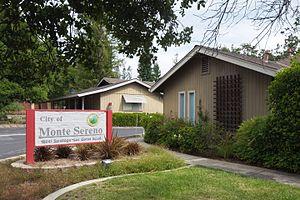
La municipalité de Monte Sereno est située dans le comté de Santa Clara, dans l’État de Californie, aux États-Unis. Lors du recensement de 2010, elle comptait 3 341 habitants.